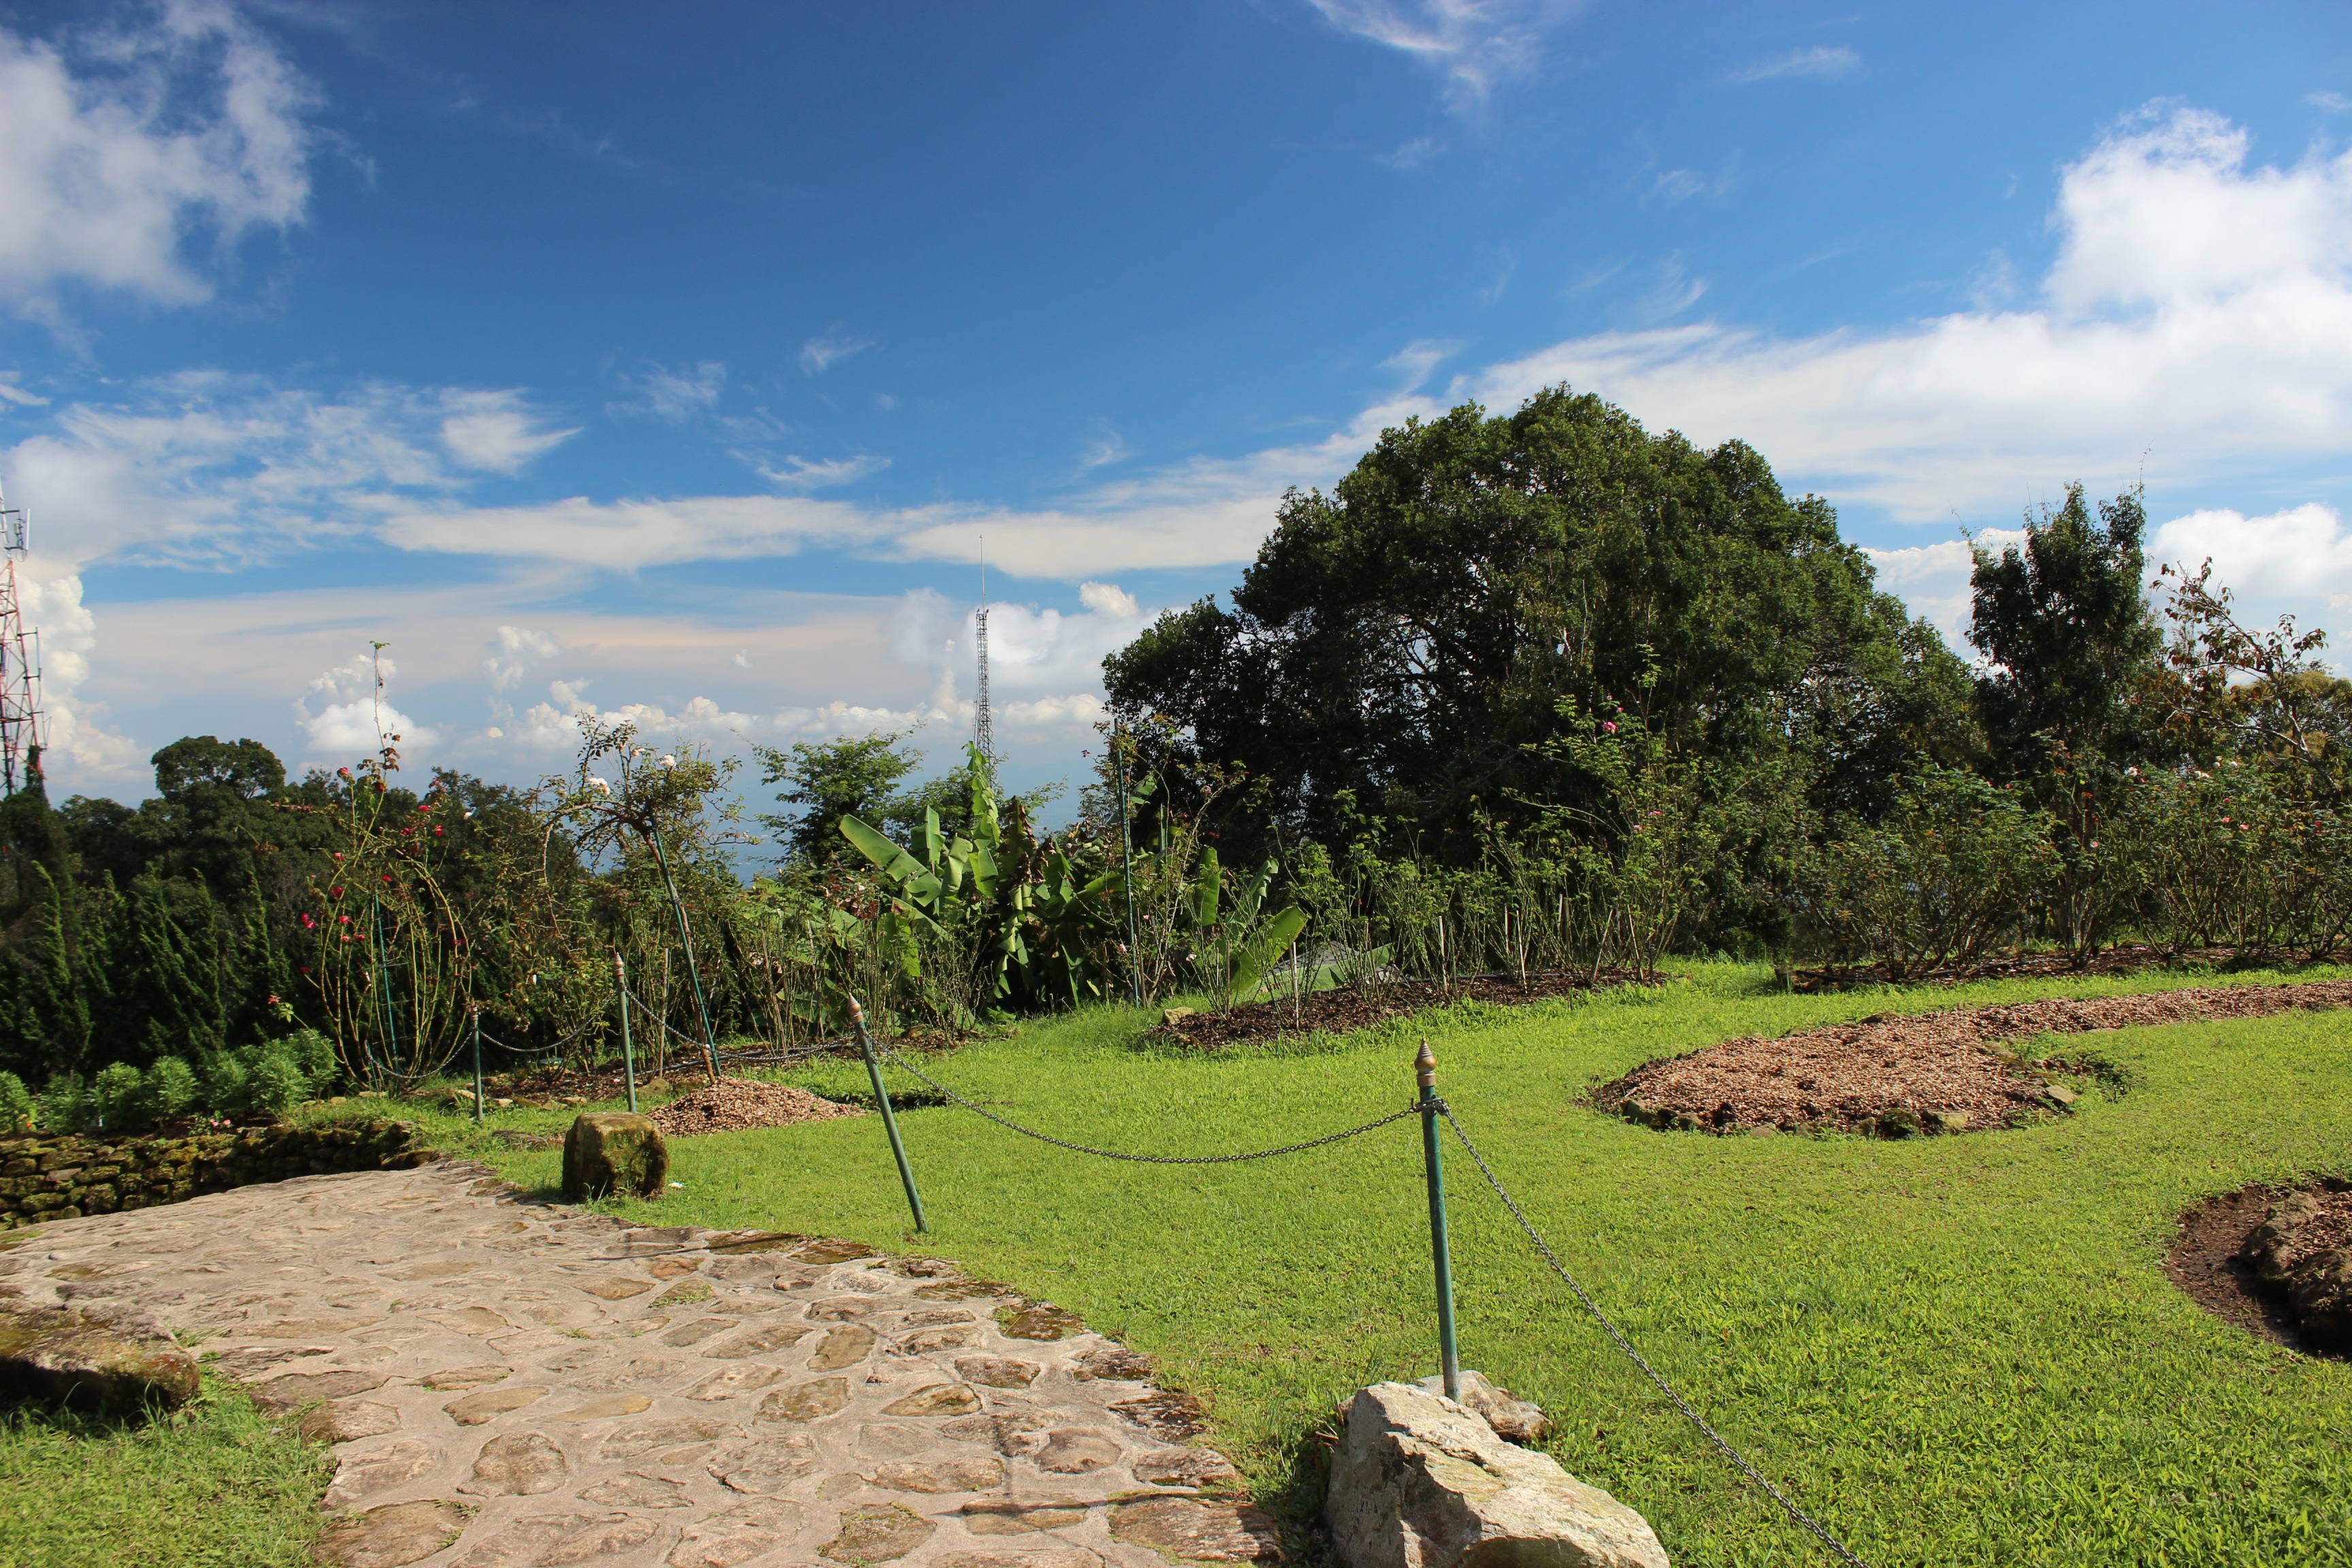
landscape, tree, grass, trail, field, farm, lawn, meadow, hill, soil, agriculture, garden, blue sky, plantation, estate, rural area, crystal clear, paddy field, royal palace, green space